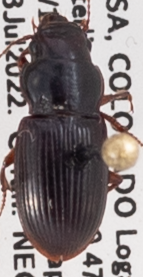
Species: Cratacanthus dubius
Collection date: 2022-07-13
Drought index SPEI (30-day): -1.362
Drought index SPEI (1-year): -2.09
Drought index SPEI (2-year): -1.69